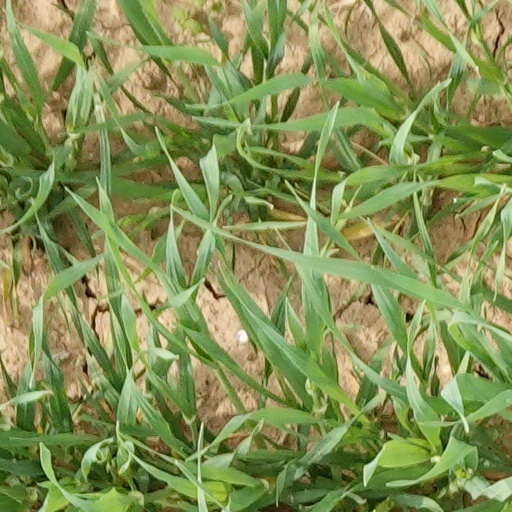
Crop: wheat